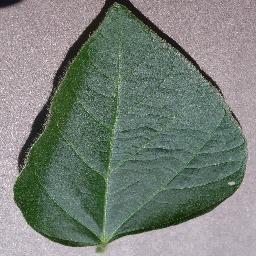
Label: Soybean___healthy